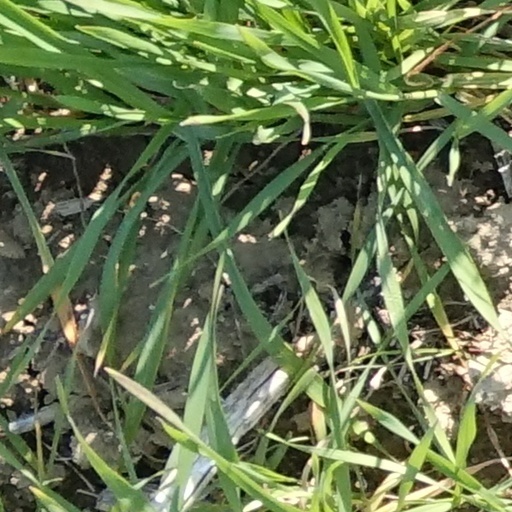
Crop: wheat